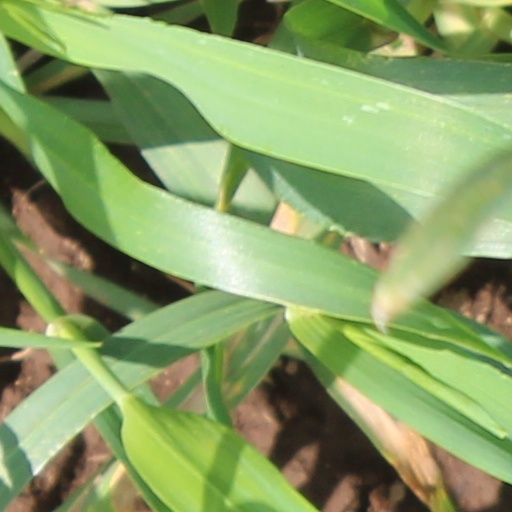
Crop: wheat